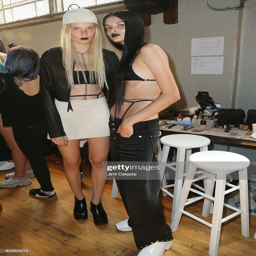
first look backstage at person during fashion week .